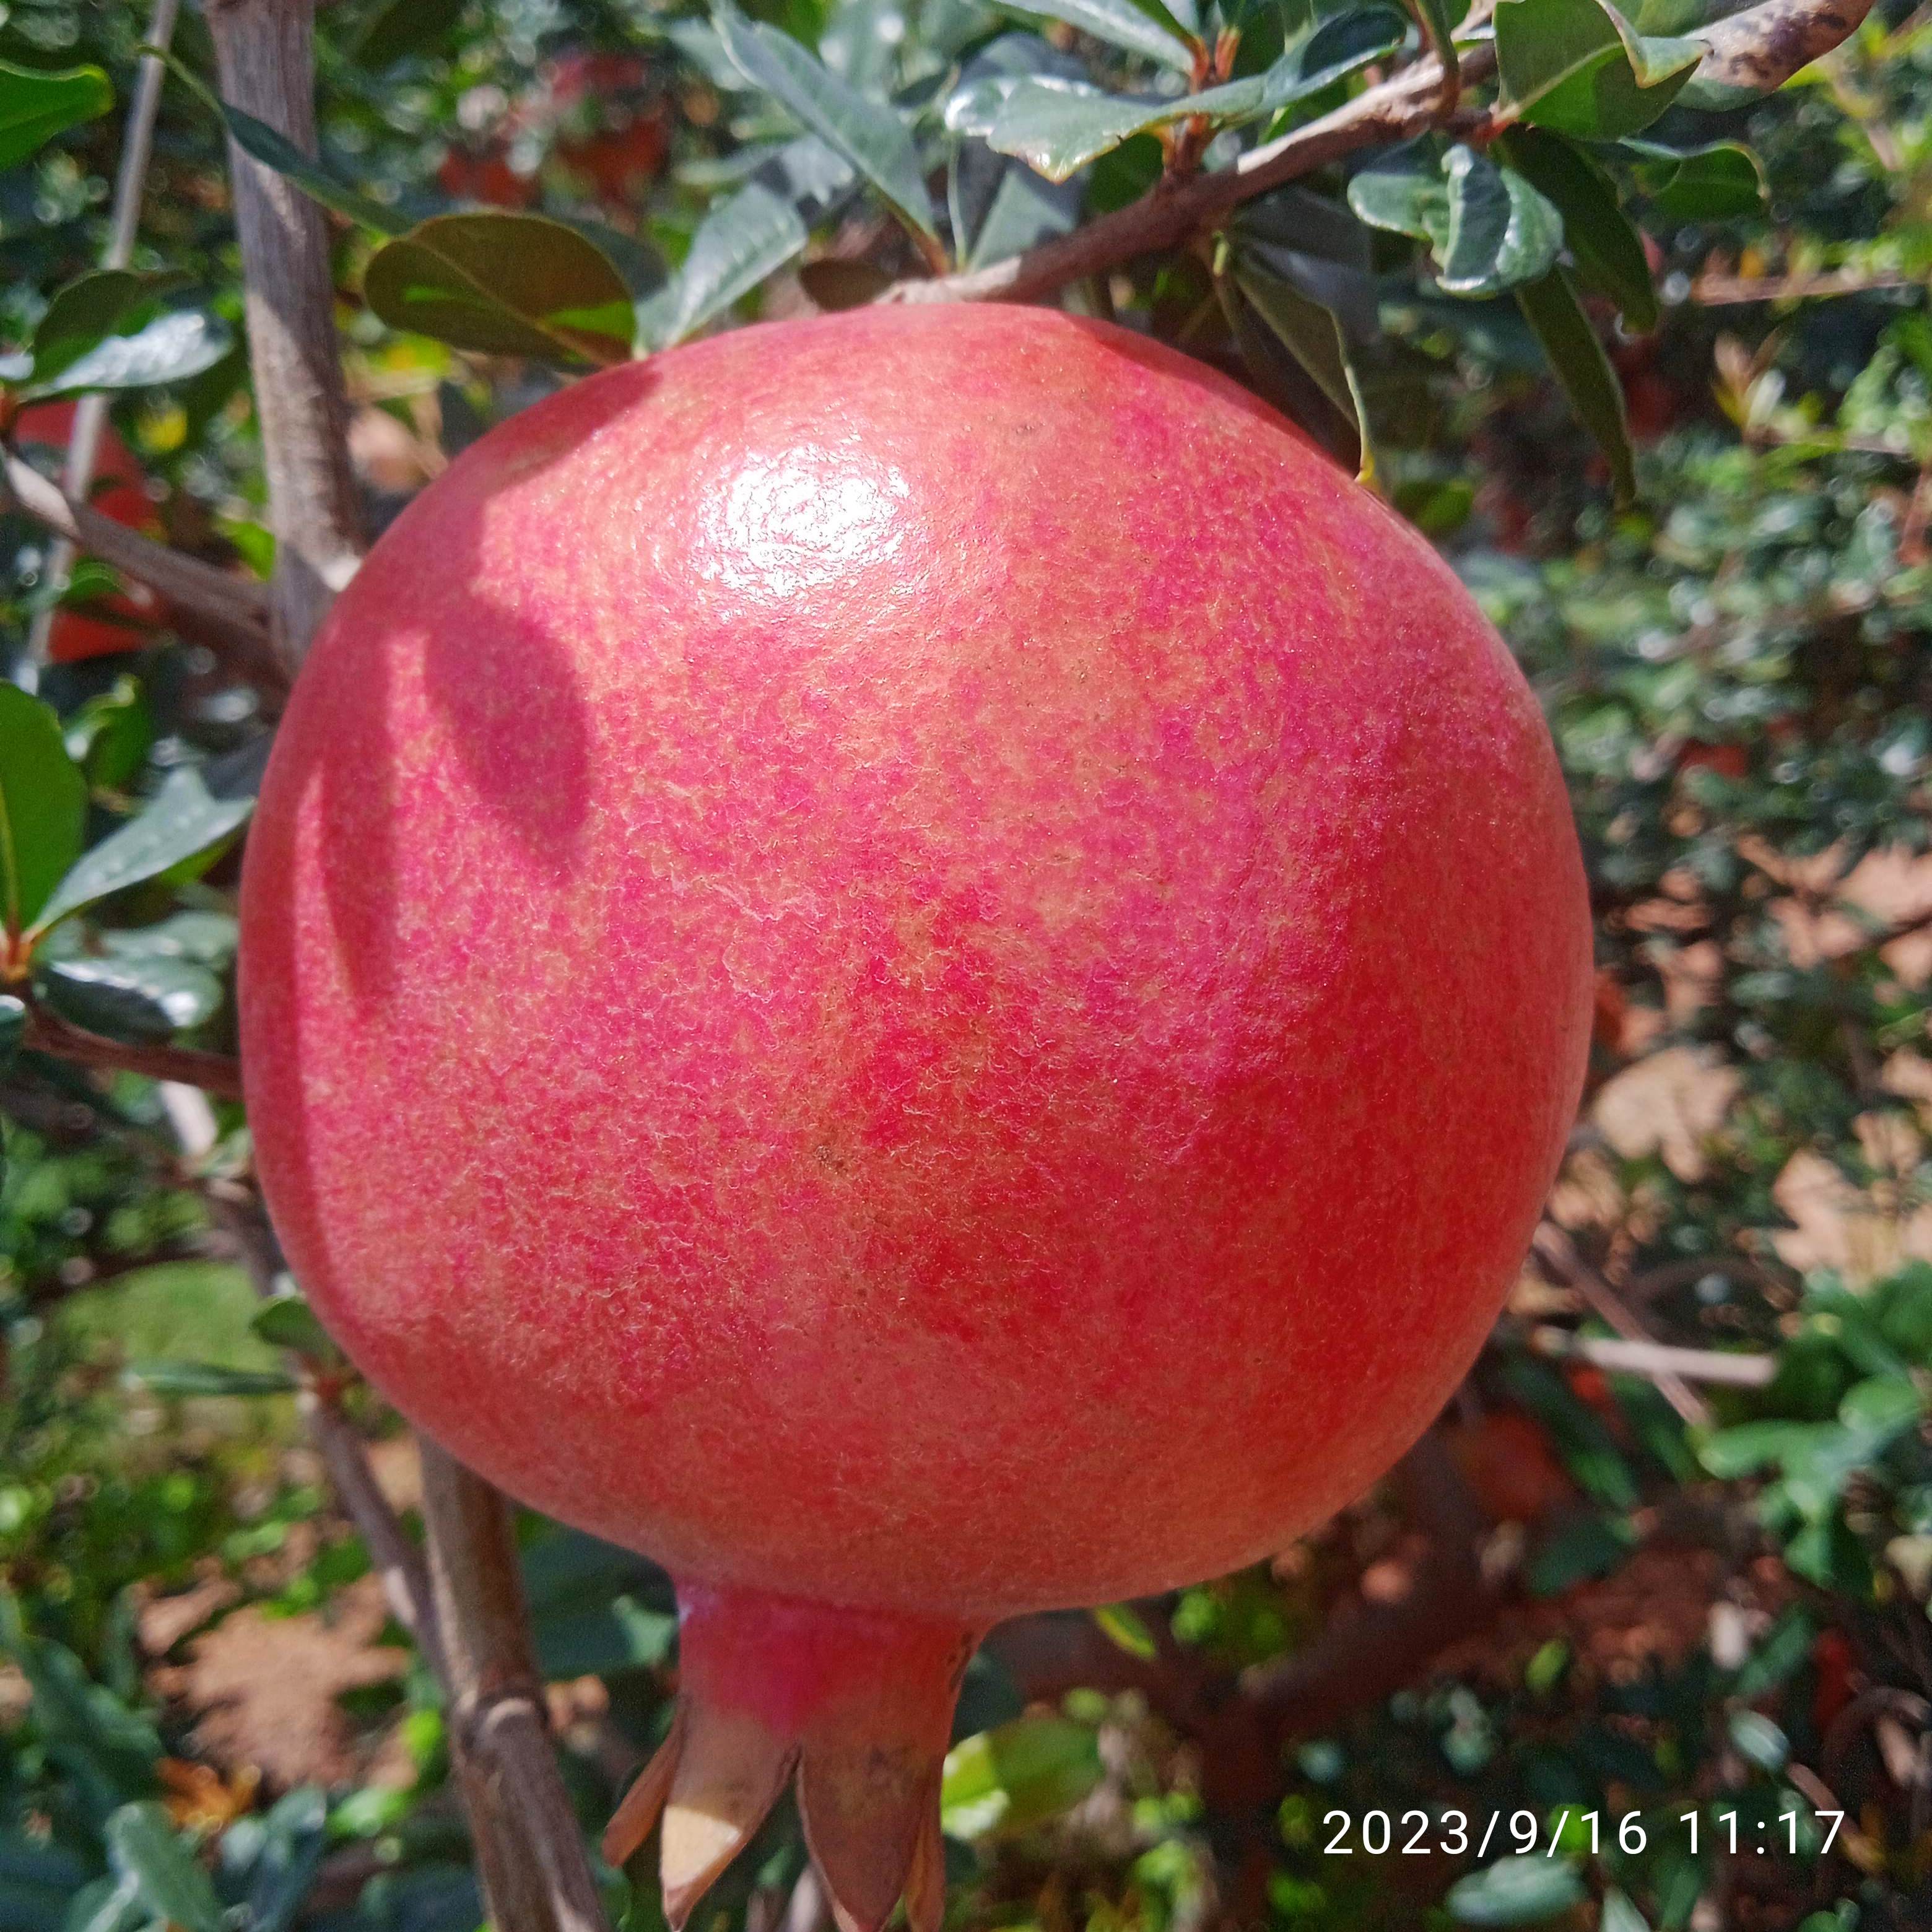
Label: Healthy